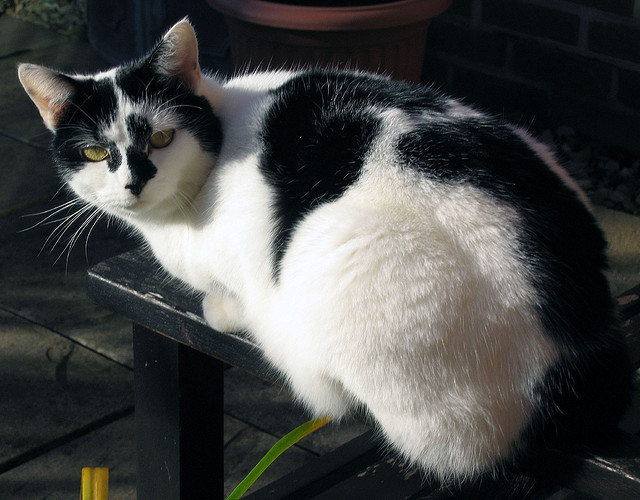
user: Given an image and a question. Answer the question in a short answer. Question: In which cradle of civilization were animals of this type considered to be sacred? Short Answer:
assistant: egypt